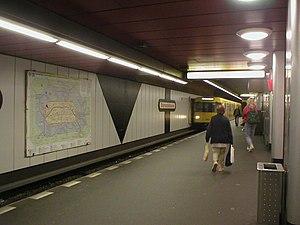
Bismarckstraße est une station de la ligne 2 et de la ligne 7 du métro de Berlin, dans le quartier de Charlottenburg.